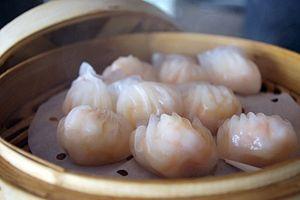
Les cuisines régionales chinoises correspondent aux cuisines présentes dans les différentes provinces et préfectures de Chine, ainsi que dans les grandes communautés chinoises à l'étranger.